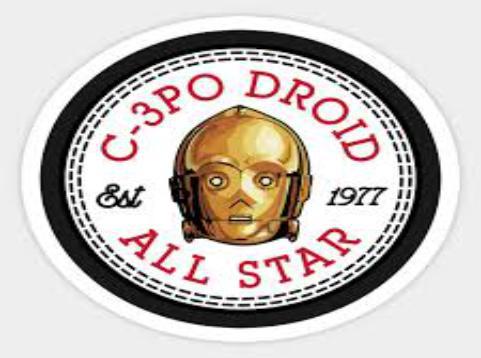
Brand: c-3po's
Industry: Leisure